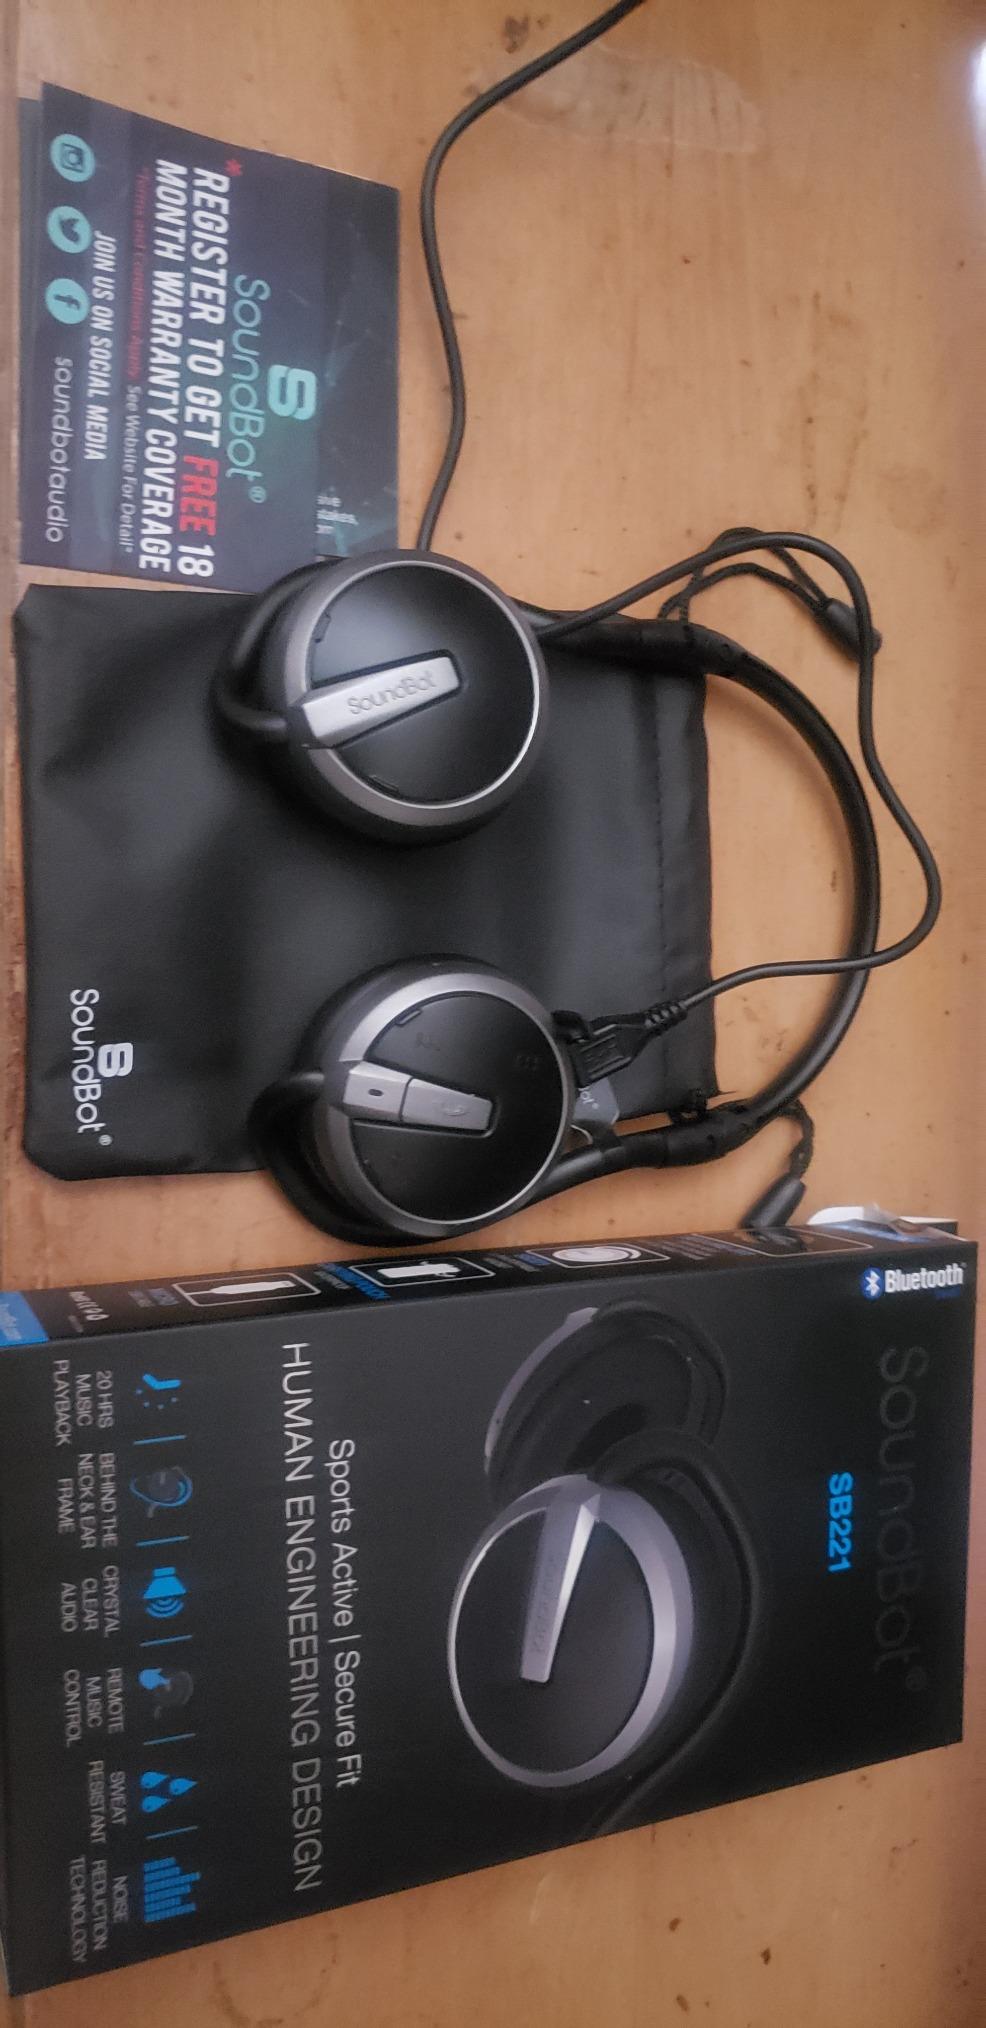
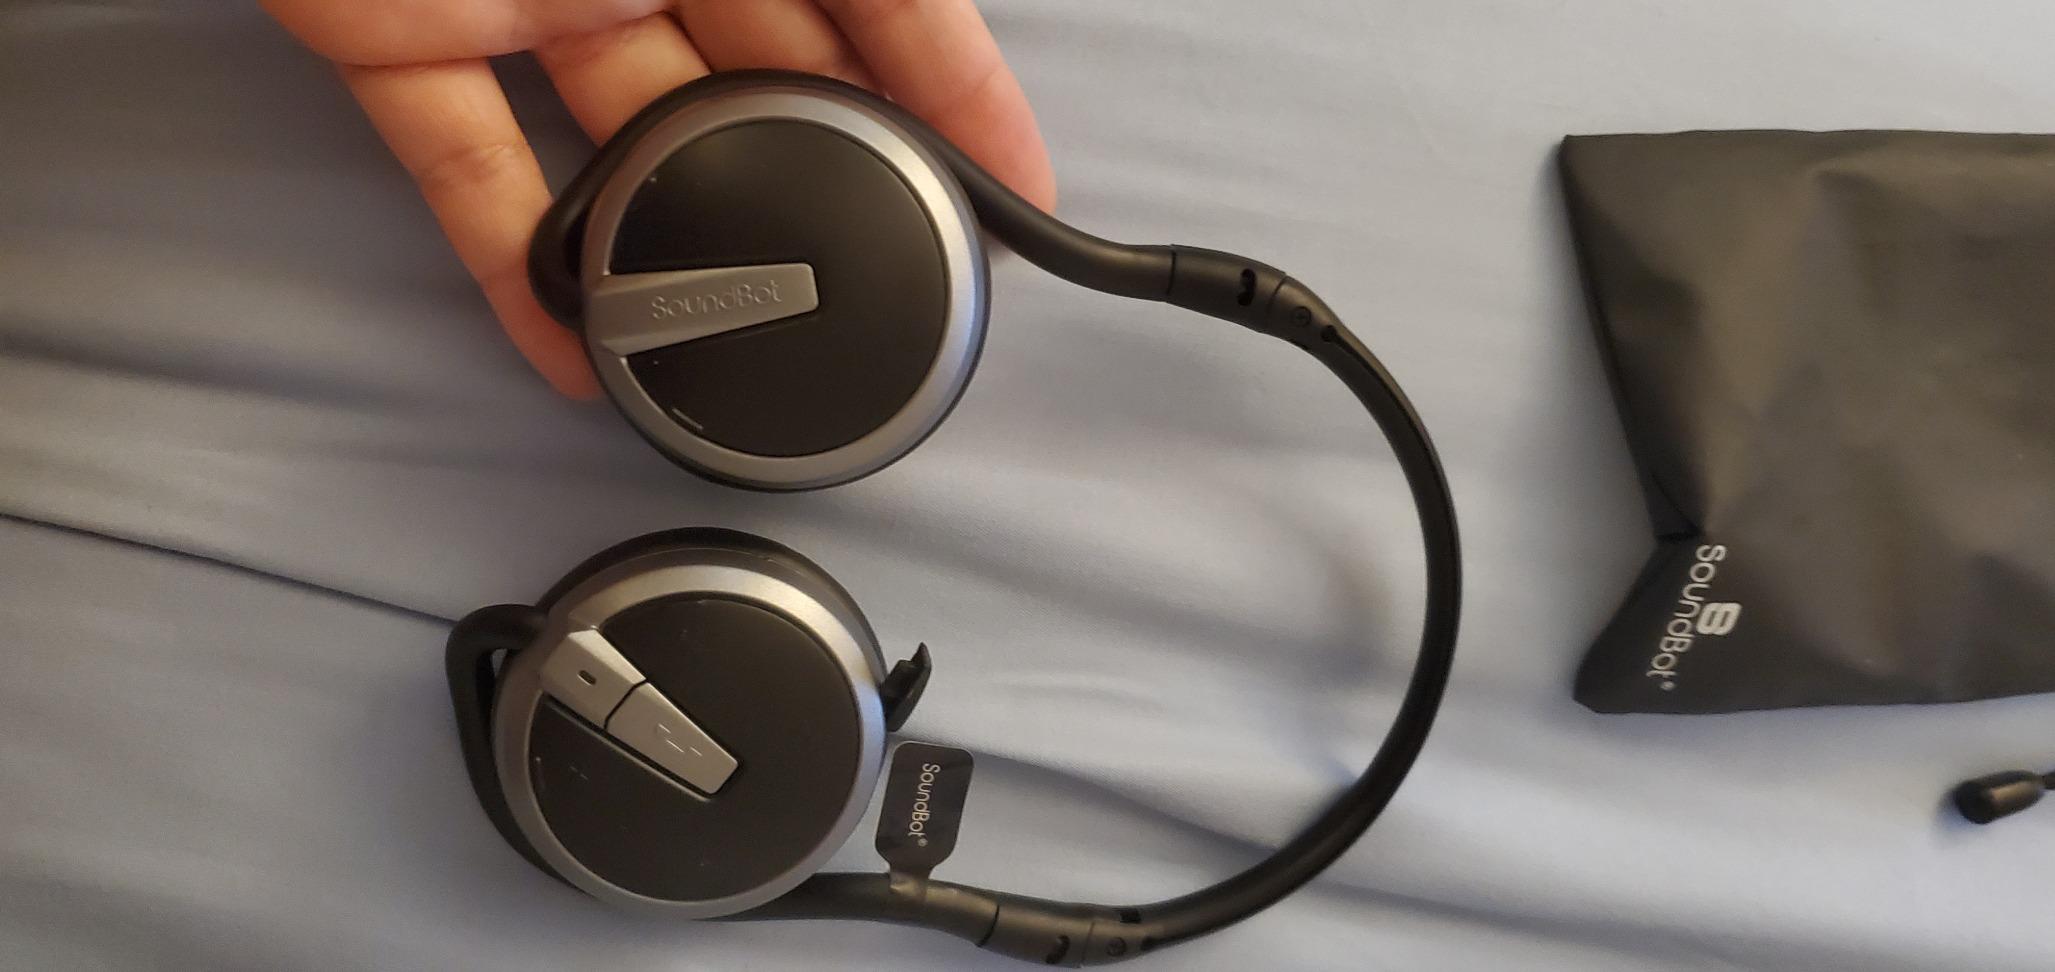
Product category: headphones
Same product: yes